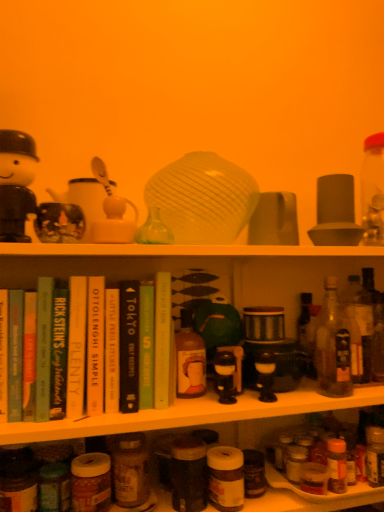
Question: Choose a point in front of green matte teapot at center, placed as the 4th toy when sorted from top to bottom, from the vacant region. Please provide its 2D coordinates.
Answer: [(0.577, 0.777)]